Symphony No. 4 (Beethoven)

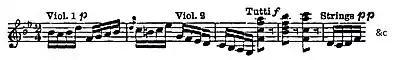

After some 340 bars of what Grove describes as a "perpetuum mobile", Beethoven concludes the symphony with the Haydnesque device of playing the main theme at half speed, interrupted by pauses, before a final fortissimo flourish.